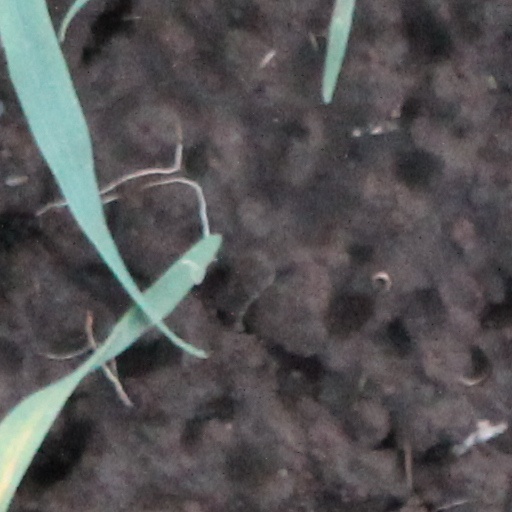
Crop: wheat